Kelulus

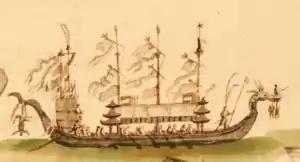
Kelulus as depicted in "La Marina de Oriente" (1740).

Kelulus or kalulus is a type of rowing boat used in the Nusantara archipelago. It is typically small in size and propelled using oar or paddle. However, for long-distance voyages, this boat can be equipped with sails. It is not the same as "prahu kalulis" of the eastern part of the Indonesian archipelago.